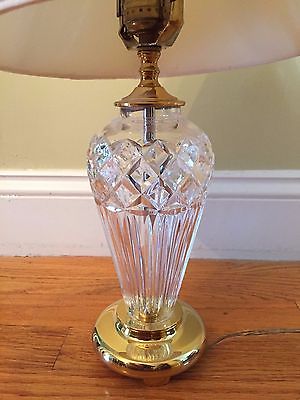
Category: lamp